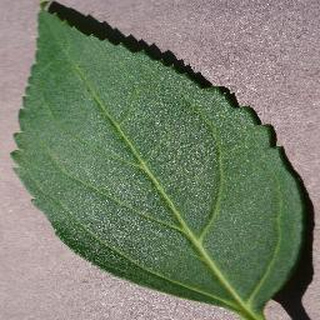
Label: healthy_cherry